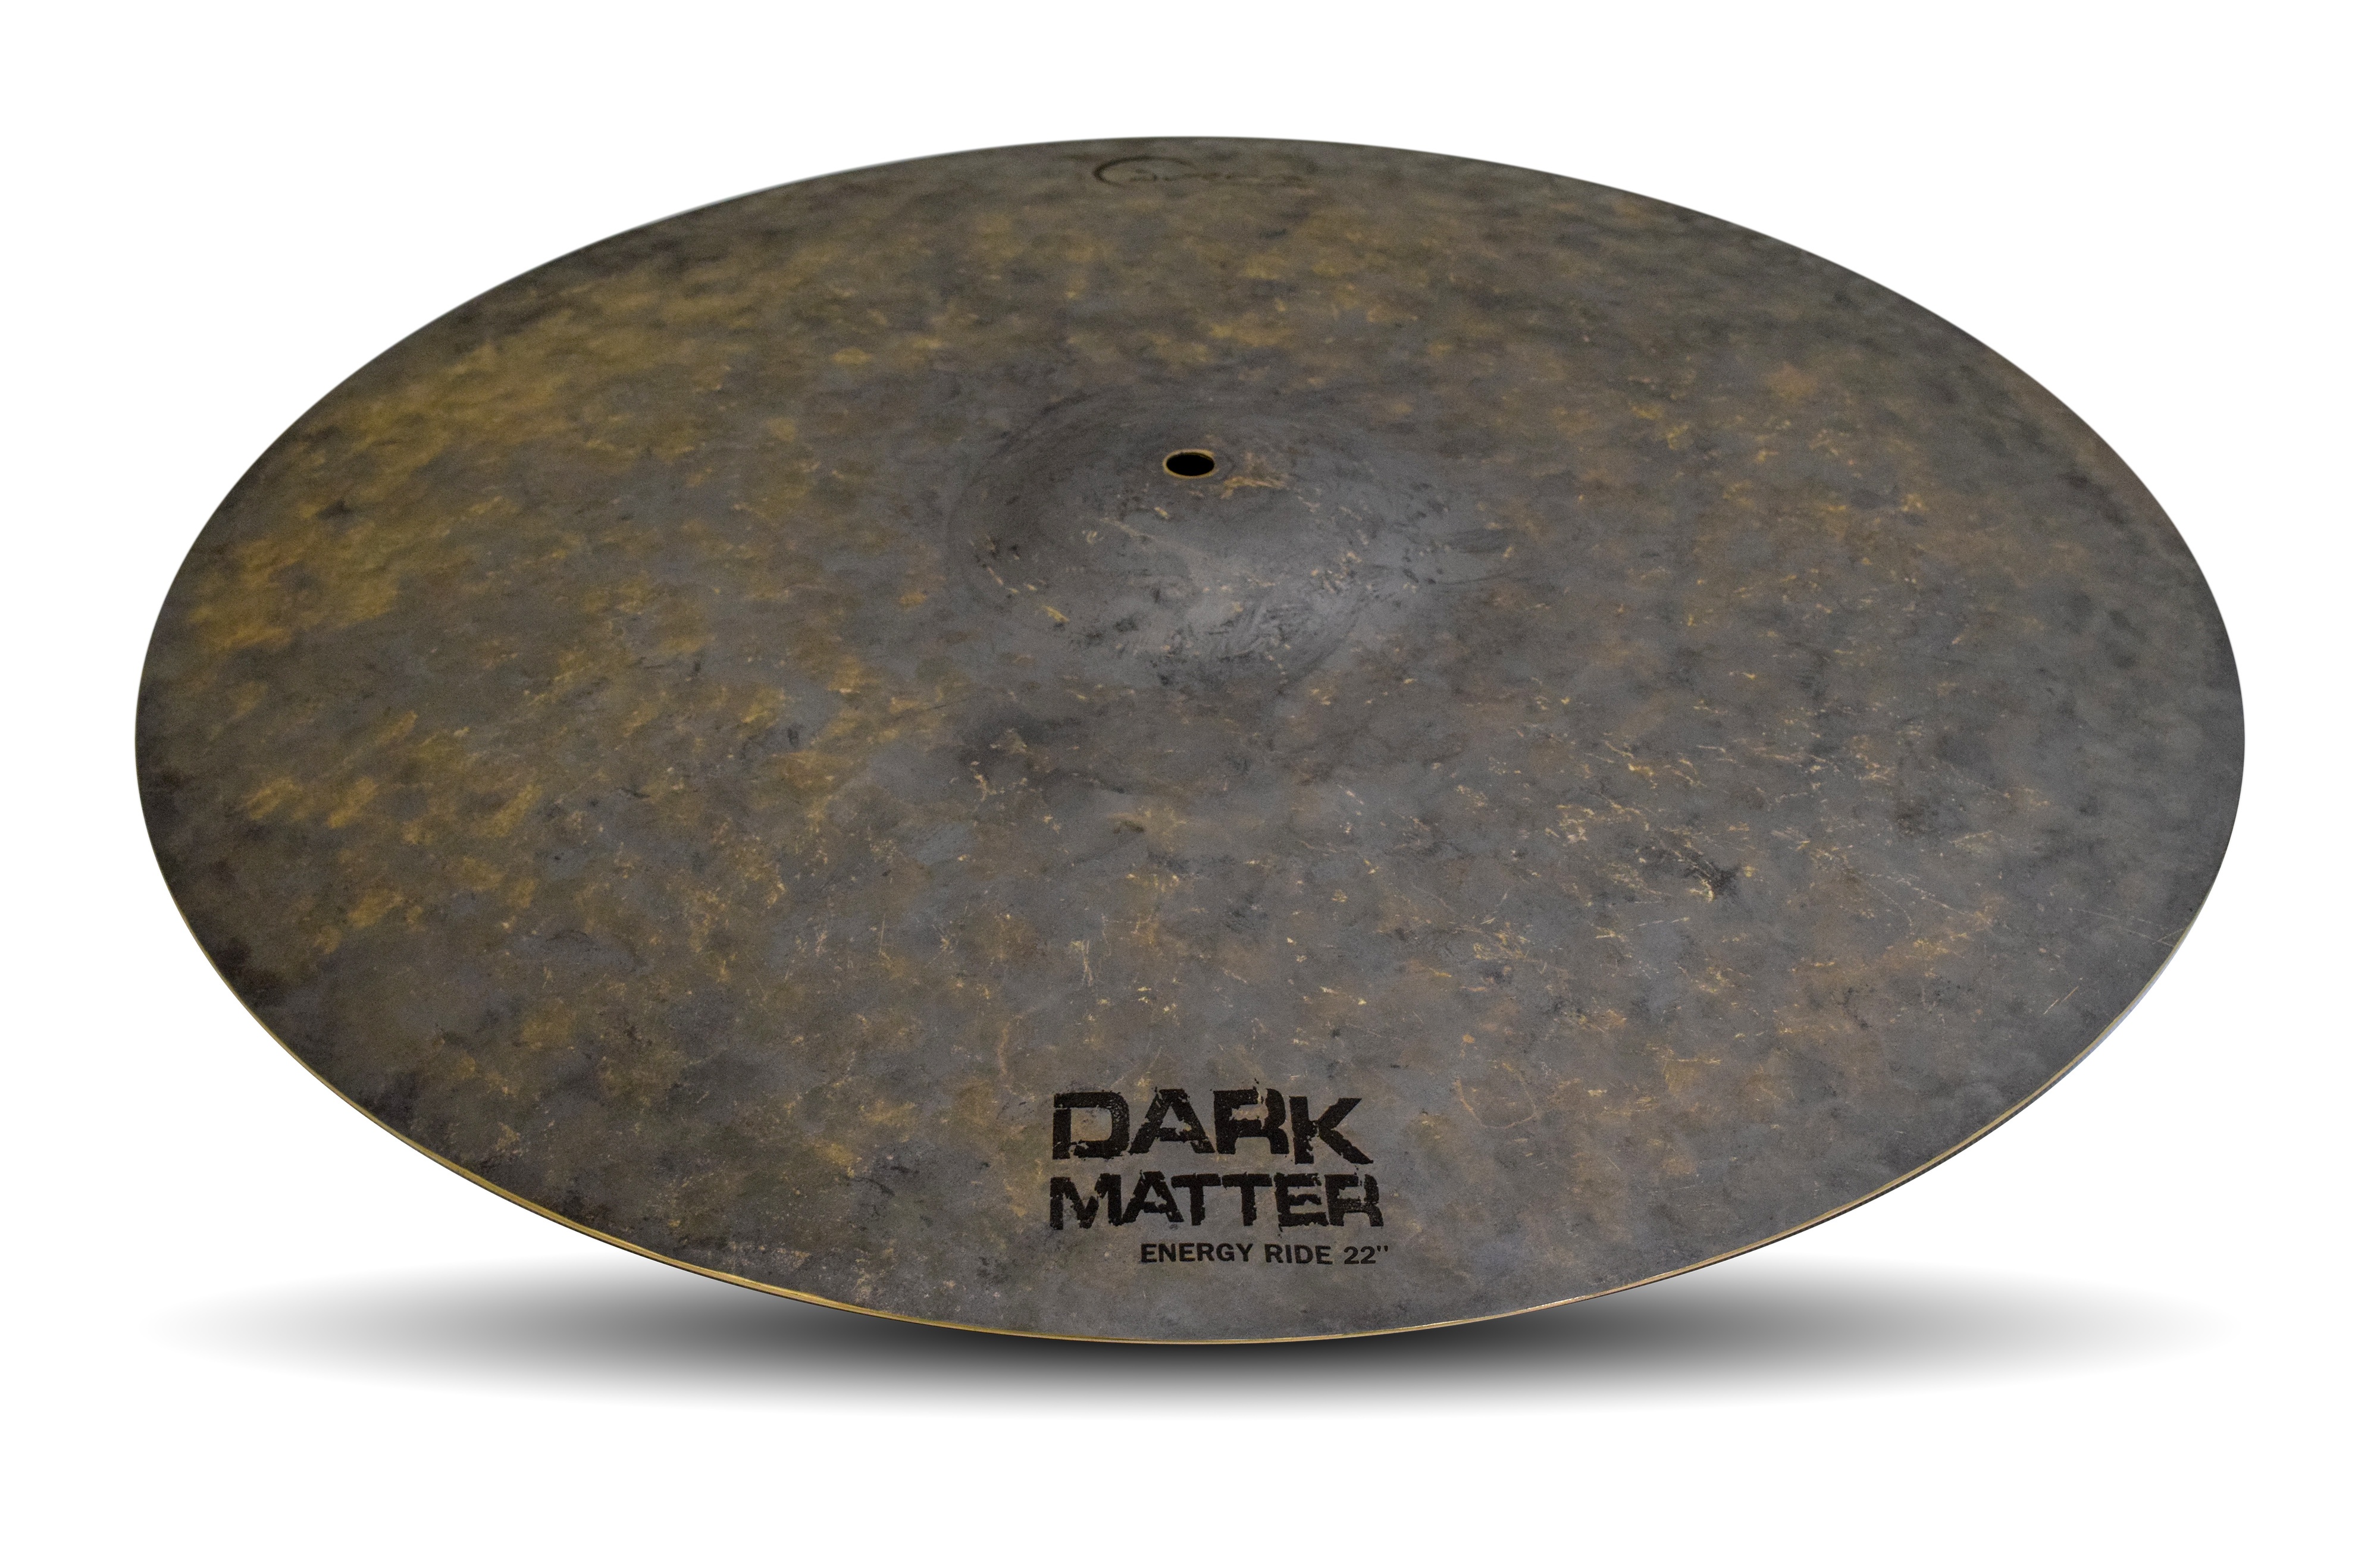
Dream Cymbals DMERI22 Dark Matter Energy Series 22" Ride Cymbal
Brand: Dream Cymbals and Gongs
Heavy, un-lathed bells combined with double tempering create a dry, powerful ride that sort of behaves like Clint Eastwood's Dirty Harry; Doesn't need to say a lot to get the point across. This cymbal does not need to brag it simply is.
Category: Arts & Entertainment > Hobbies & Creative Arts > Musical Instruments > Percussion > Cymbals > Ride Cymbals